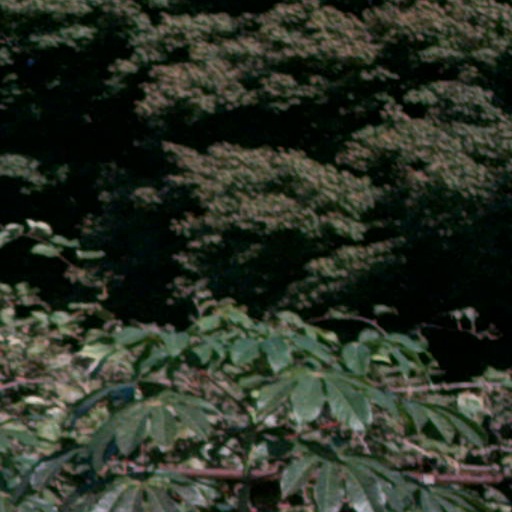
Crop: cassava